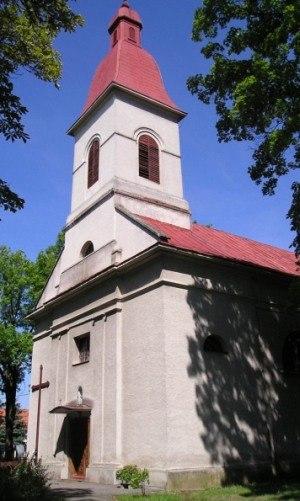
Zalužice est un village de Slovaquie situé dans la région de Košice.